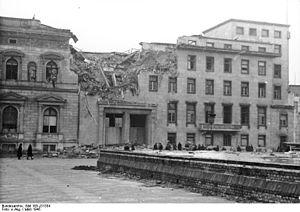
La Wilhelmplatz est une place de Berlin, aujourd'hui disparue, qui se situait à la limite de la Wilhelmstraße. C'est ici que se trouvaient nombre de ministères et de bâtiments officiels à l'époque de l'Empire, de la république de Weimar et du Troisième Reich.